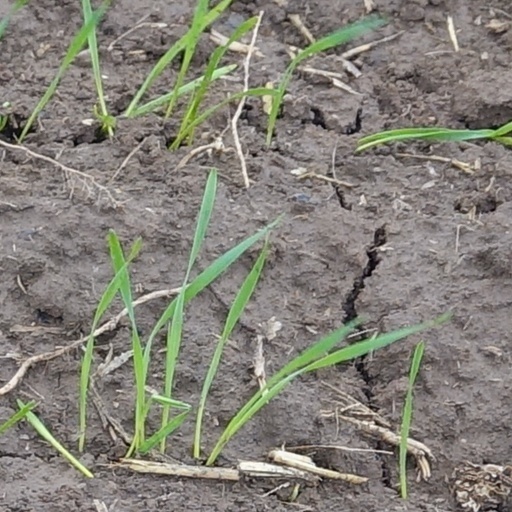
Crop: wheat